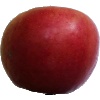
Label: apple_crimson_snow